Tonopah Test Range Airport

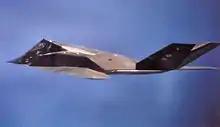
Uncoded F-117A Nighthawk 79-10782 (FSD-3). Photo taken while assigned to the 4450th Tactical Group, 1989. The F-117s did not carry tail codes while in development and flight testing in order not to identify their place of origin.

In the 1980s, Tonopah Airport became a major operating location for the Lockheed F-117A Nighthawk. The first flight testing of the stealth YF-117A aircraft began in June 1981 at Groom Lake Nevada. However, Groom Lake had too many other operations going on to support an operational unit. The F-117 test unit remained at Groom until shortly after the 1991 Gulf War. In addition, there were security concerns because an operational unit based at Groom Lake would involve many more people who could now see things that they should not see. Therefore, a new covert base had to be established for F-117 operations.